Gray's Papaya

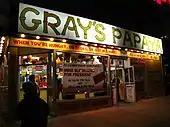
Restaurant exterior

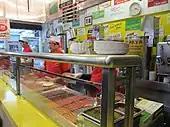
Prep counter

The chain was founded by a former partner of Papaya King, Nicholas Gray, in 1973, with its flagship, and as of 2023, only restaurant located at 2090 Broadway at 72nd Street.